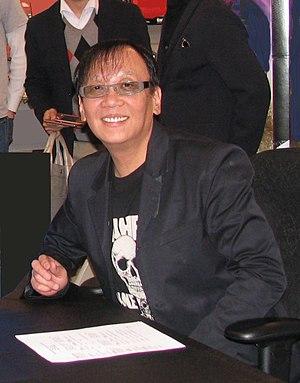
Yūji Horii est un créateur de jeu vidéo japonais. Il est surtout connu pour être le principal créateur et scénariste de la série de jeux vidéo de rôle Dragon Quest.
Chrono Trigger est un jeu vidéo de rôle, développé et édité par Square sur Super Nintendo le 11 mars 1995 au Japon et le 11 août 1995 en Amérique du Nord. Le jeu affiché en deux dimensions, se déroule au tour par tour dans une carte du monde en vue de dessus. Le scénario, qui s'inscrit dans une uchronie, relate les exploits d'un groupe de jeunes aventuriers transportés accidentellement dans le temps, qui découvrent que le monde court à sa destruction et cherchent les moyens de le sauver.